Pomona College

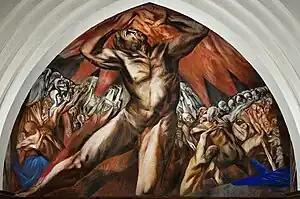
"Prometheus" mural in Frary Dining Hall

The campus consists of 88 facilities , including 70 addressed buildings. It is bounded by First Street on the south, Mills and Amherst Avenues on the east, Eighth Street on the north, and Harvard Avenue on the west. It is informally divided into North Campus and South Campus by Sixth Street, with most academic buildings in the western half and a naturalistic area known as the Wash in the east. It has been featured in numerous films and television shows, often standing in for other schools.